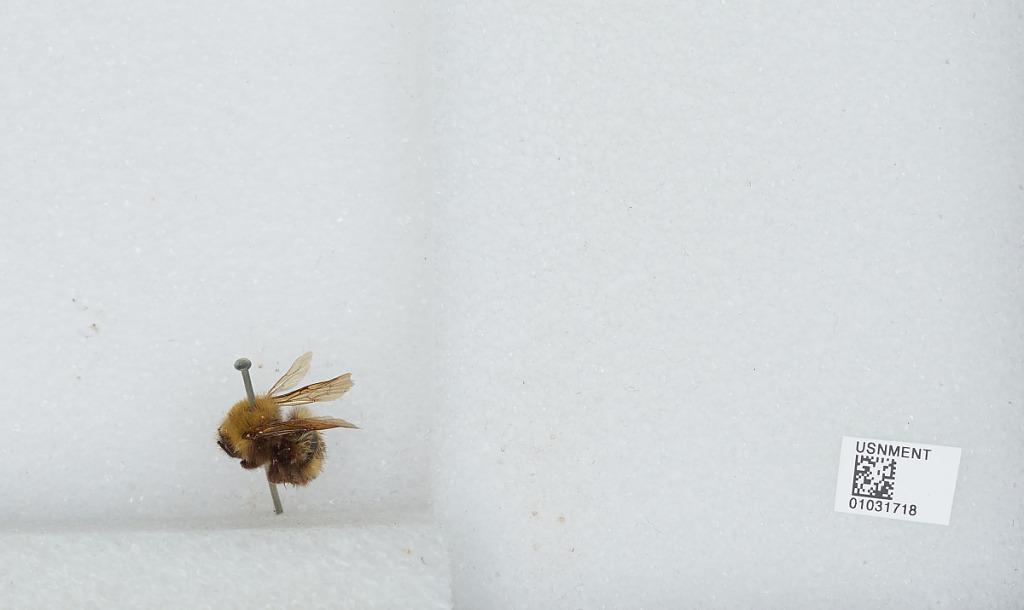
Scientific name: Bombus (Pyrobombus) perplexus Cresson
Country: United States